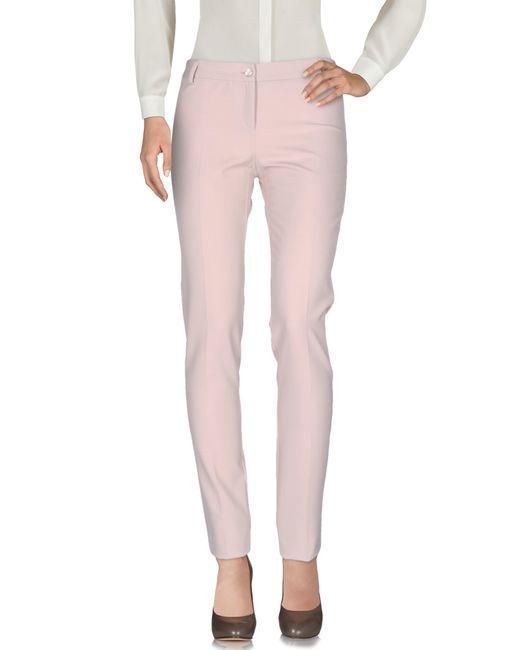
Hellrosa Farbe schlanke Damen Stoffhose